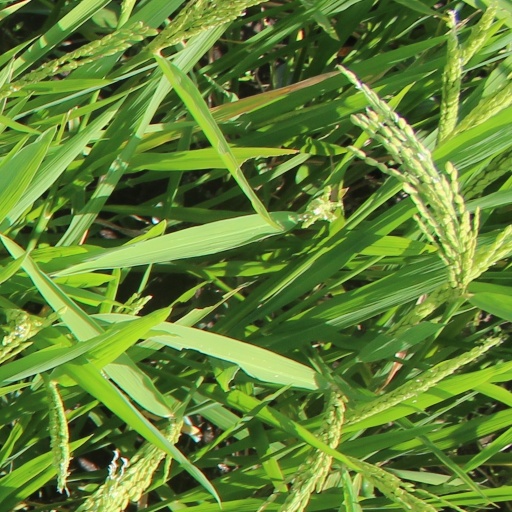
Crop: rice